Carson's

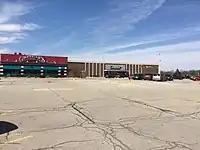
A Carson's store at Mounds Mall in Anderson, Indiana during closing sales in 2018.

The flagship store on State Street in the Downtown Chicago Loop is still known as the Carson, Pirie, Scott and Company Building. Louis Sullivan designed it for department store Schlesinger & Mayer, who added to it over the years. When that company went bankrupt in 1904, they sold the building to Carson Pirie Scott in 1904, and it would remain Carson's flagship store until it was announced in August 2006 that after the 2006 Christmas season, the department store in the building would close. After holding clearance sales, Carson's closed in February 2007.